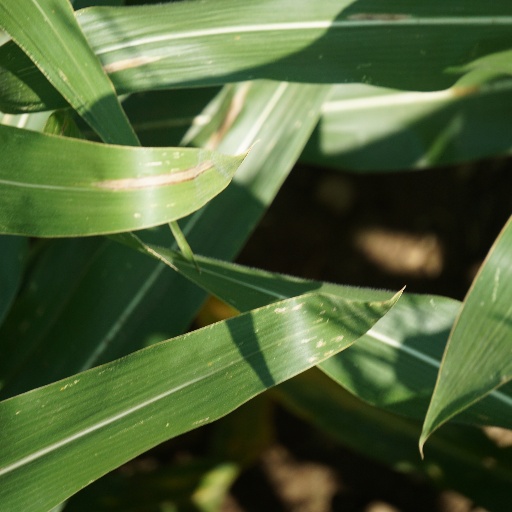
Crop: maize; corn